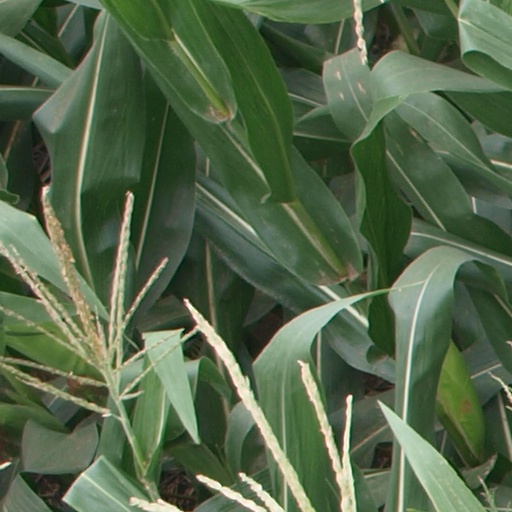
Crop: maize; corn